Crawley

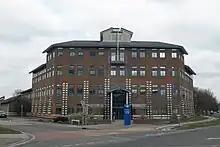
Crawley police station

While most of the jobs created in the new town's early years were in manufacturing, the tertiary sector developed strongly from the 1960s. The Manor Royal estate, with its space, proximity to Gatwick Airport and good transport links, attracted airport-related services such as logistics, catering, distribution and warehousing; and the corporation and private companies built offices throughout the town. Office floorspace in the town increased from in 1965 to a conservative estimate of in 1984. Major schemes during that period included premises for the Westminster Bank, British Caledonian and The Office of the Paymaster-General. The five-storey Overline House above the railway station, completed in 1968, is used by Crawley's NHS primary care trust and various other companies.